Edward Wilson Merrill

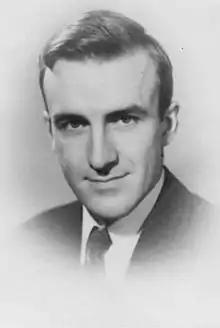
Edward Merrill in 1950

Merrill grew up in Boston and attended the Roxbury Latin High school. He studied classics at Harvard. As Herman P. Meissner notes in his article "In appreciation", "Edward W. Merrill entered Harvard in 1941 to study the classics with emphasis on the contributions from the Greek authors. The faculty was delighted with his brilliant performance and recognized that they had a real scholar in the making. Merrill however felt that there were further aspects to life and reality than the humanities. He had always been interested in science, and so chose chemistry as a minor. At the time, Professor William H. McAdams of M.I.T. visited Harvard several days each week to present a rigorous and intensive course in chemical engineering basics. Ed Merrill enrolled, contrary to the advice of the more sophisticated undergrads, whose gentlest description of the subject was "formidable". He received a B.A. in chemistry from Harvard University in 1944 and pursued doctoral studies at the Massachusetts Institute of Technology under the direction of Herman P. Meissner A leading chemical engineer of the 20th century, Meissner (doctorate 1938) had been educated under Hans Joachim Schumacher (1904-1990), at the University of Frankfurt. Schumacher himself was a doctoral student of the legendary Max Bodenstein (1871-1942), and in fact, there is a rich history of connections in the Merrill/Meissner/Schumacher academic tree going back to the early French and German chemists of the 18th and 19th century.